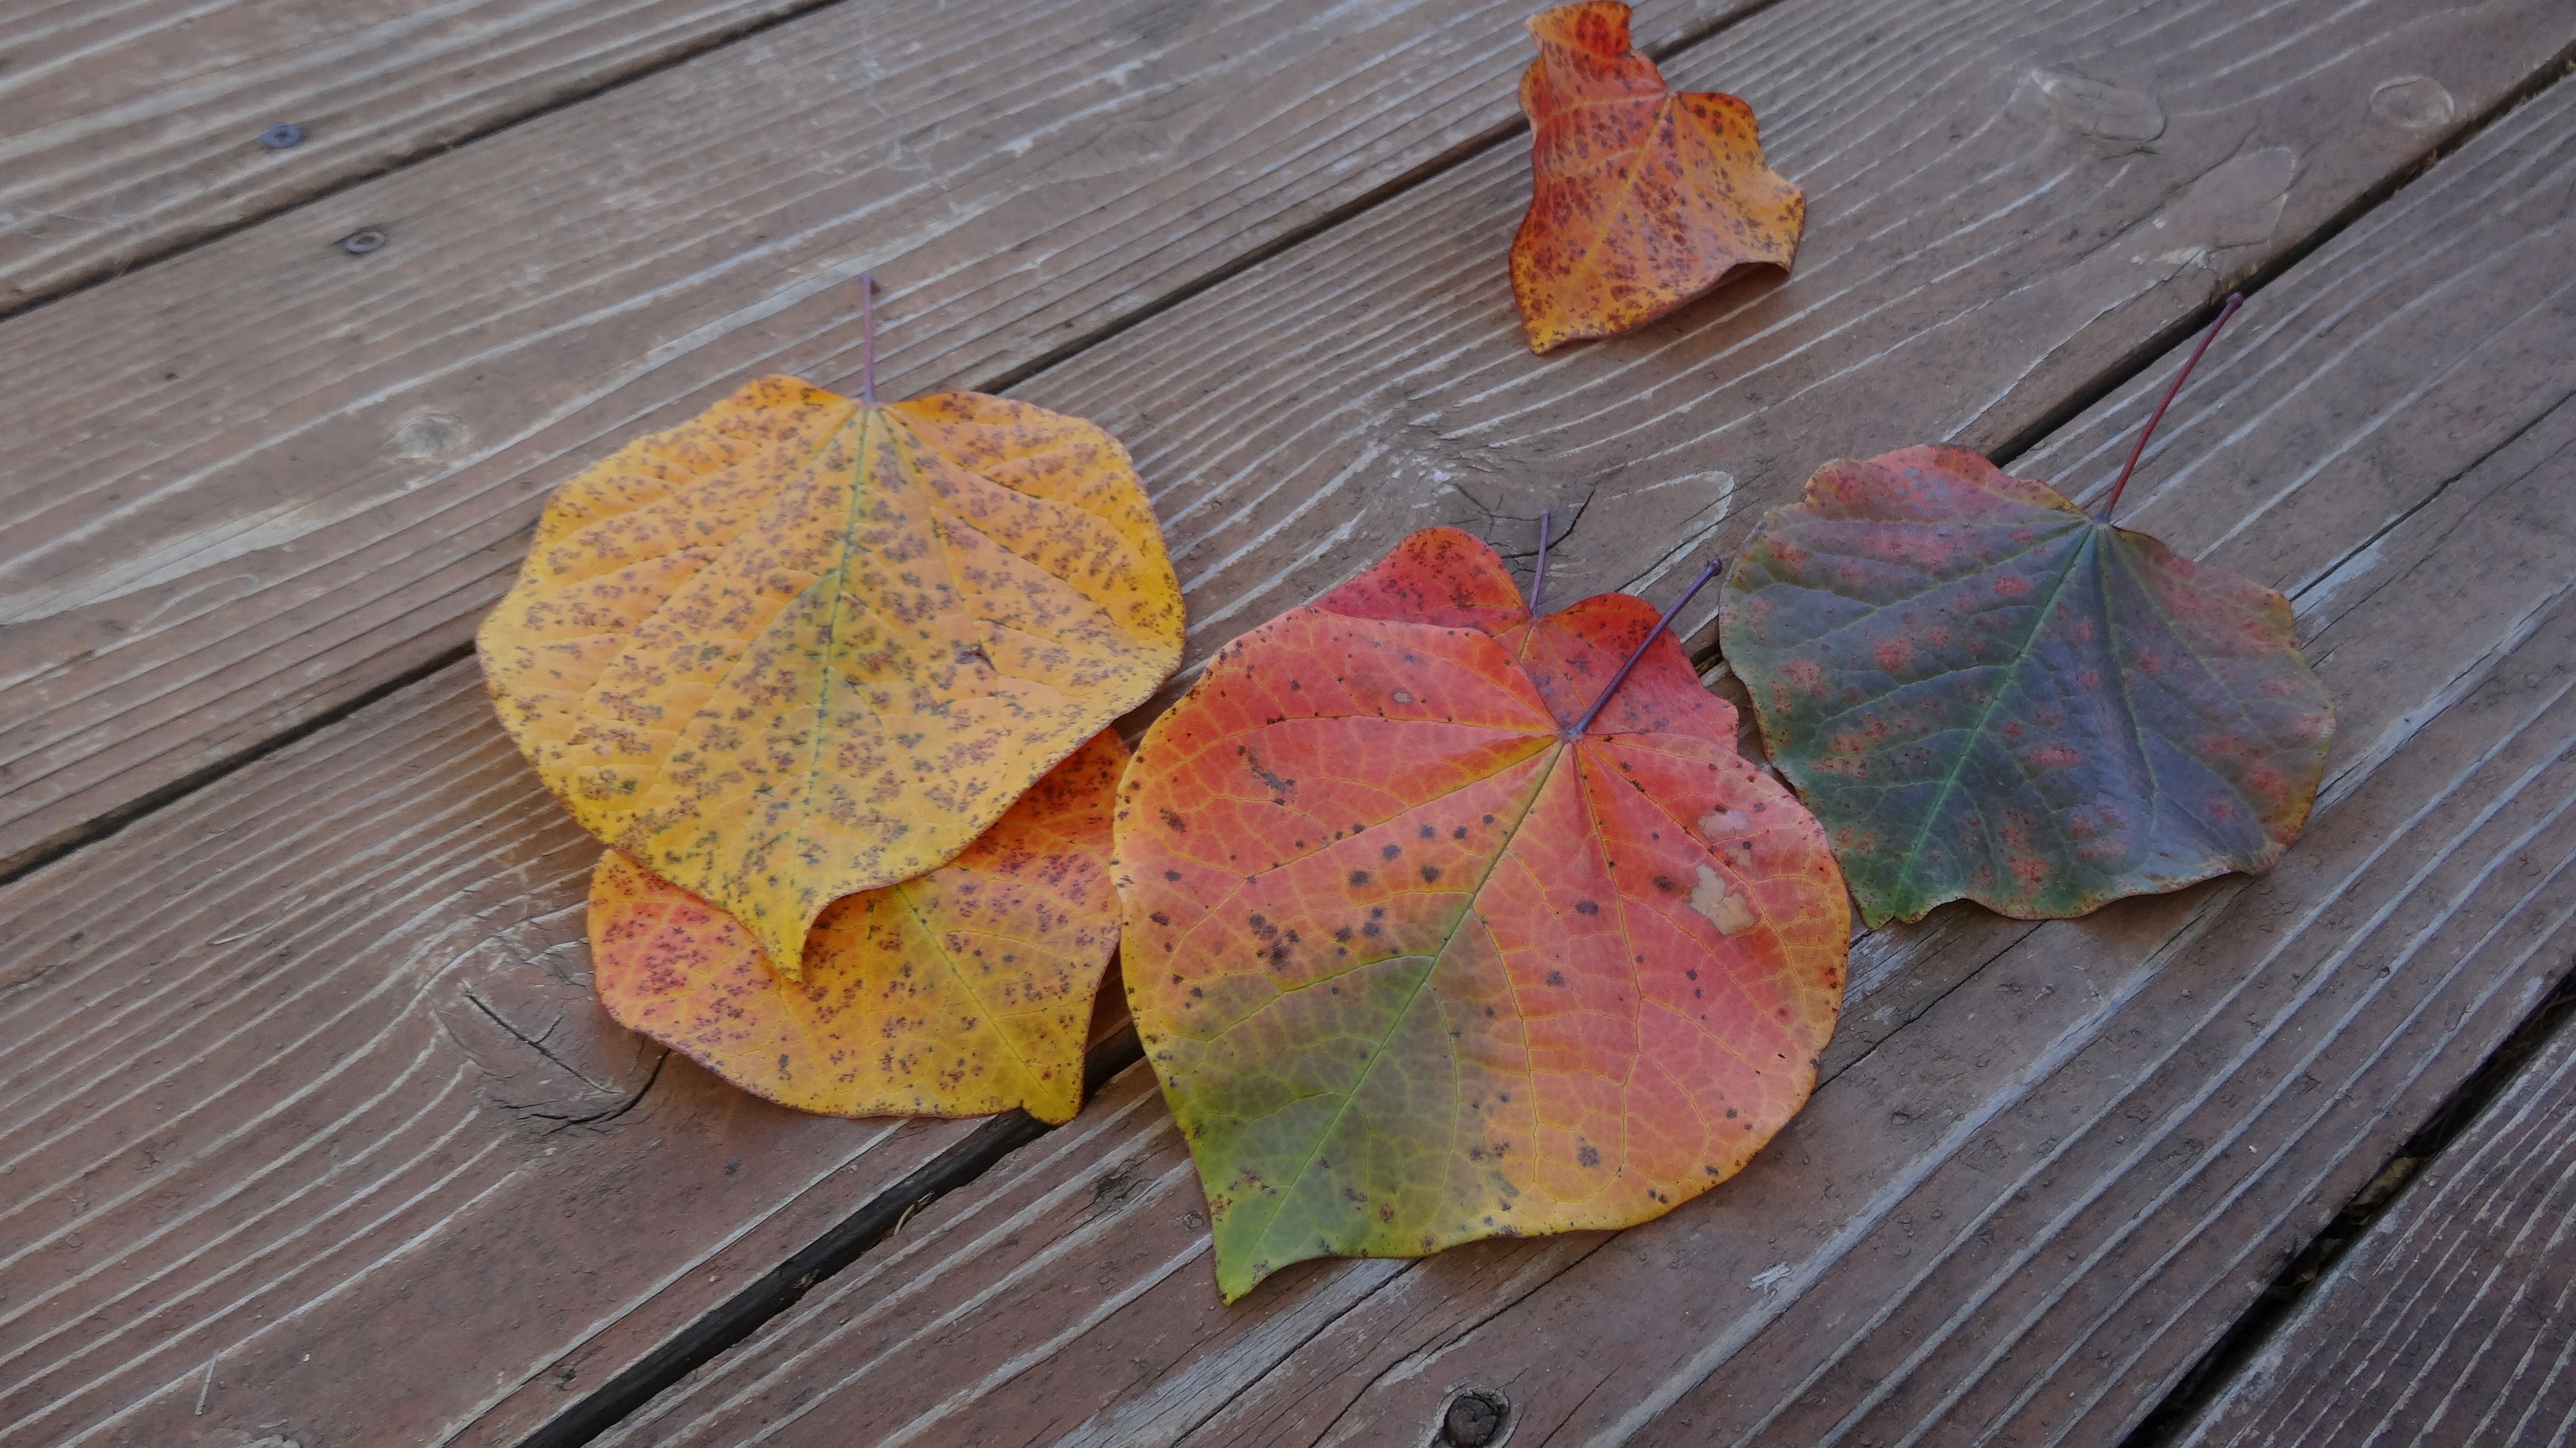
nature, plant, wood, leaf, fall, colourful, autumn, colorful, yellow, season, surface, leaves, september, seasonal, fallen, october, autumnal